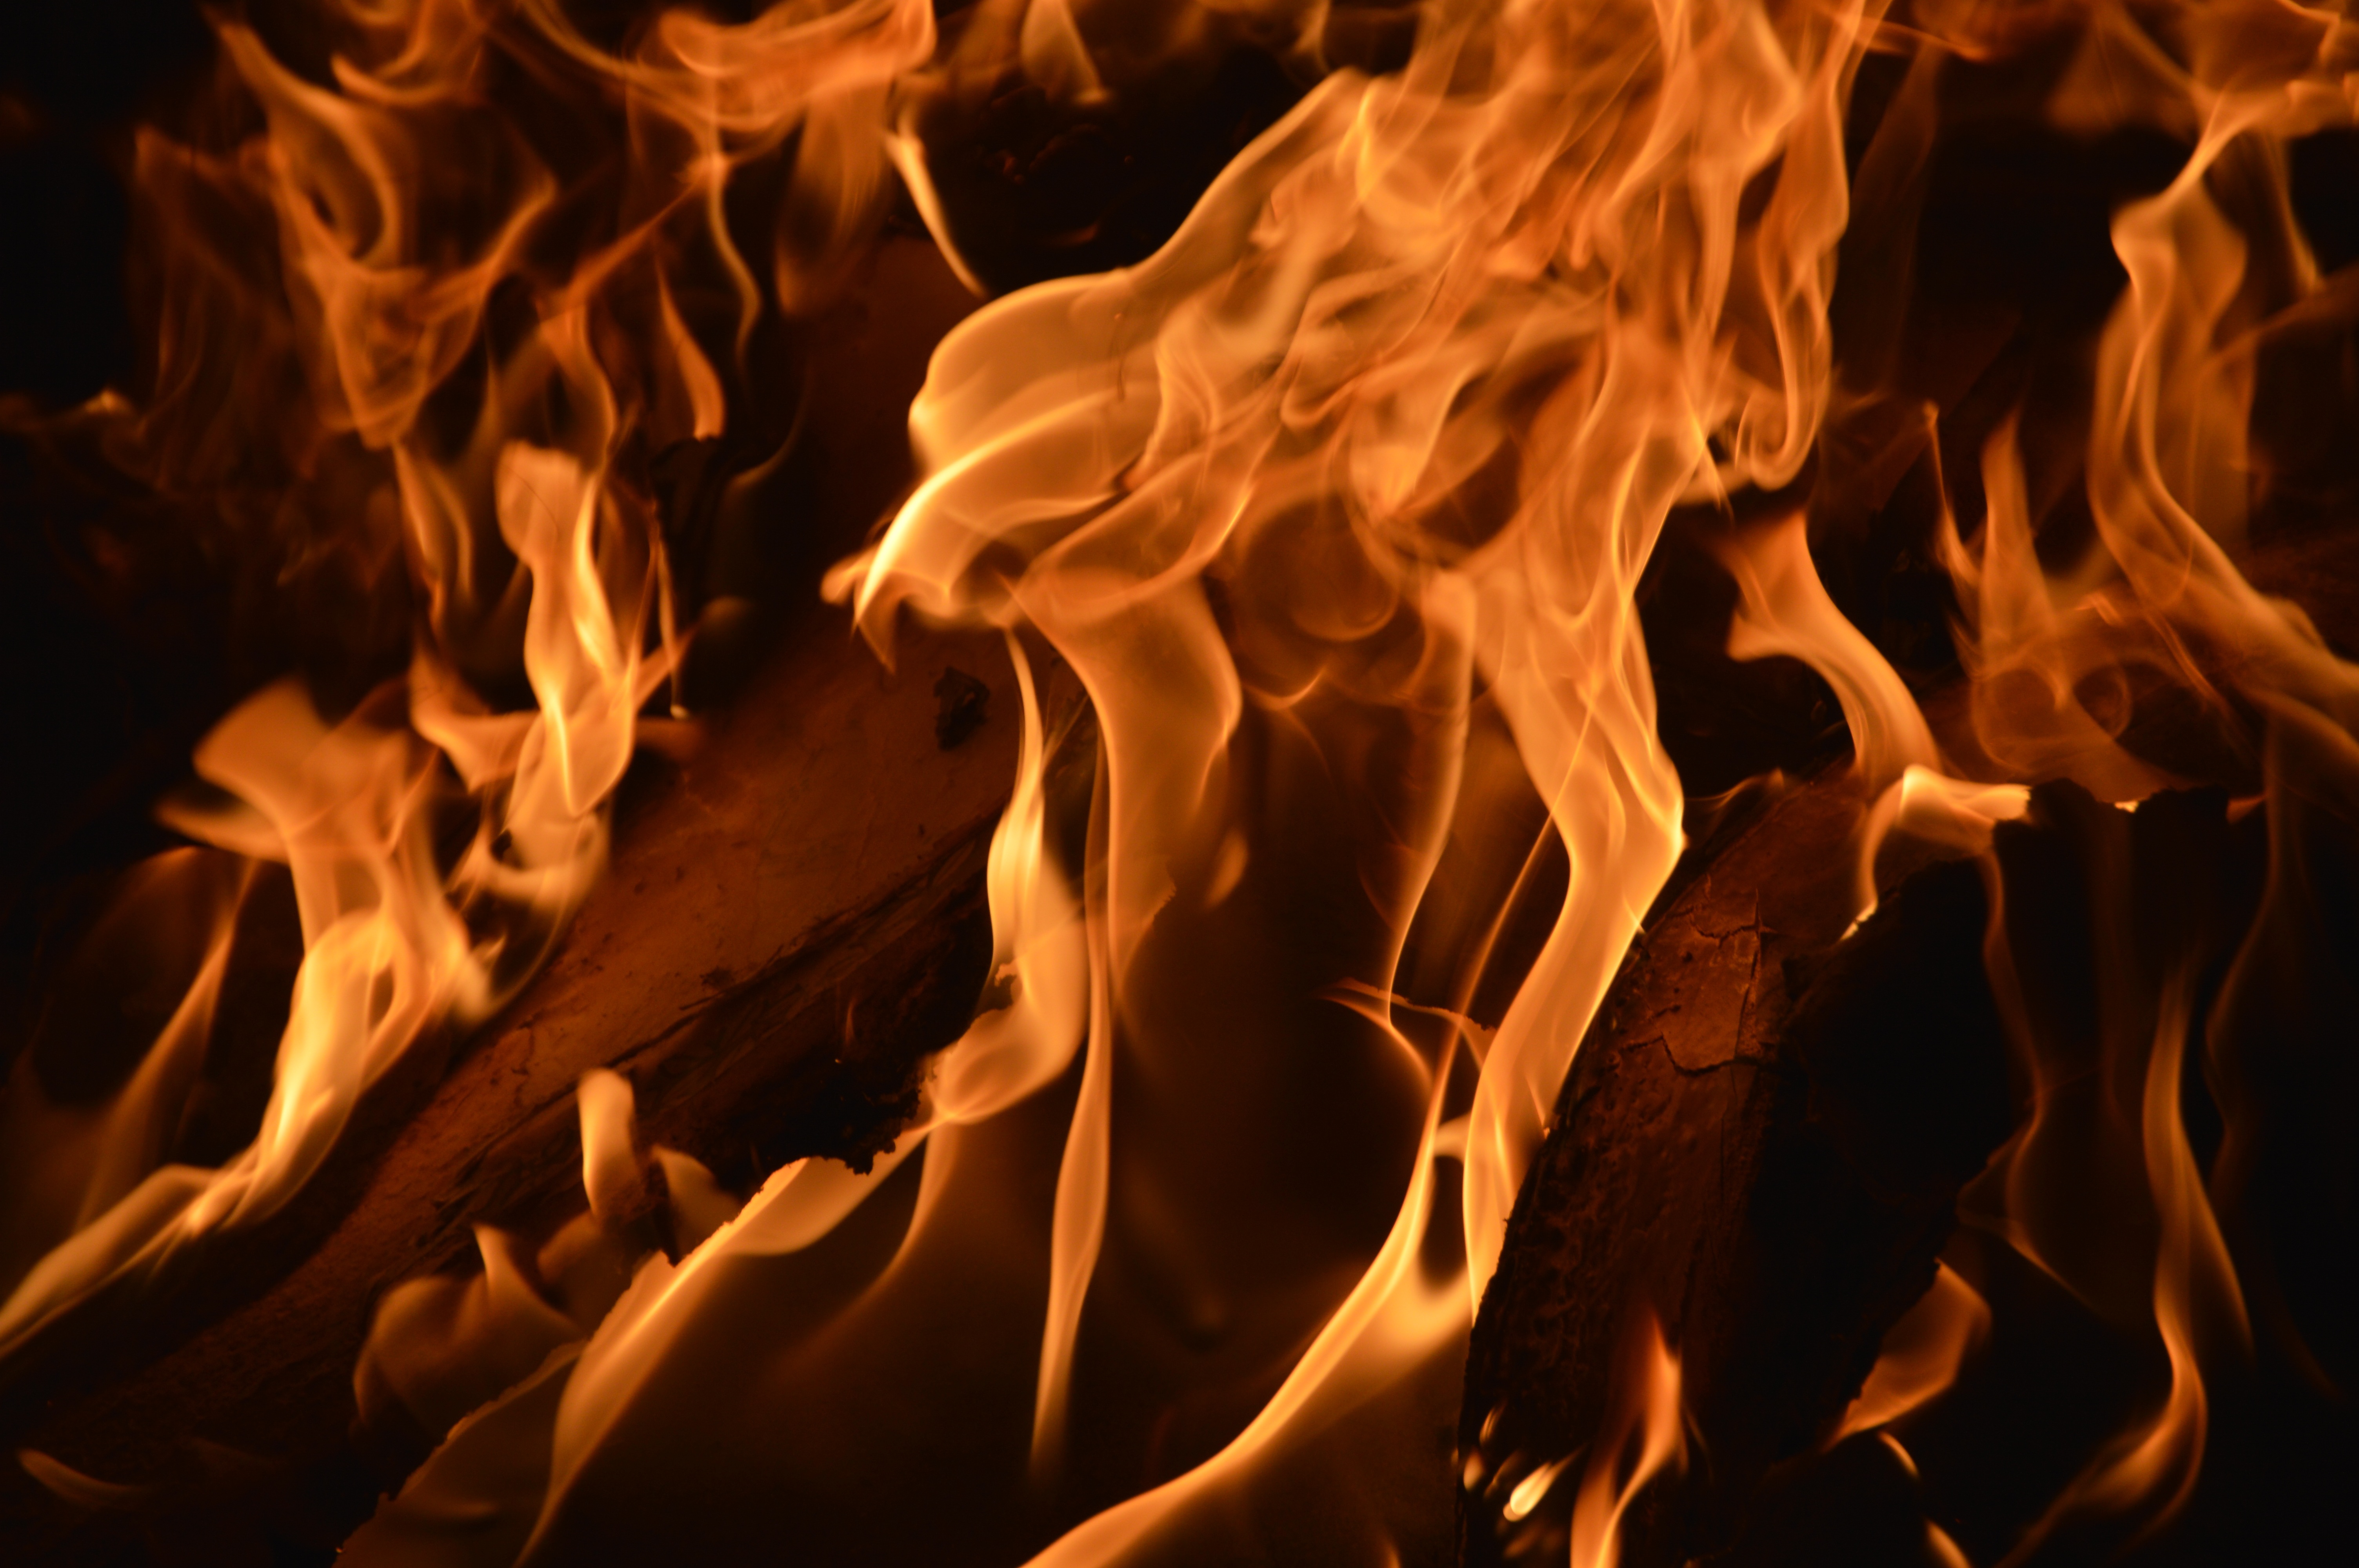
night, flame, fire, campfire, burn, wood fire